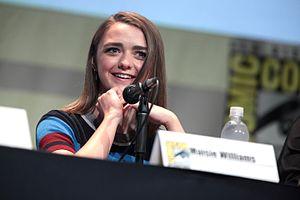
Rahne Sinclair, alias Félina est une super-héroïne évoluant dans l'univers Marvel de la maison d'édition Marvel Comics. Créé par le scénariste Chris Claremont et le dessinateur Bob McLeod, le personnage de fiction apparaît pour la première fois dans le comic book The New Mutants en septembre 1982.